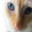
Label: cat